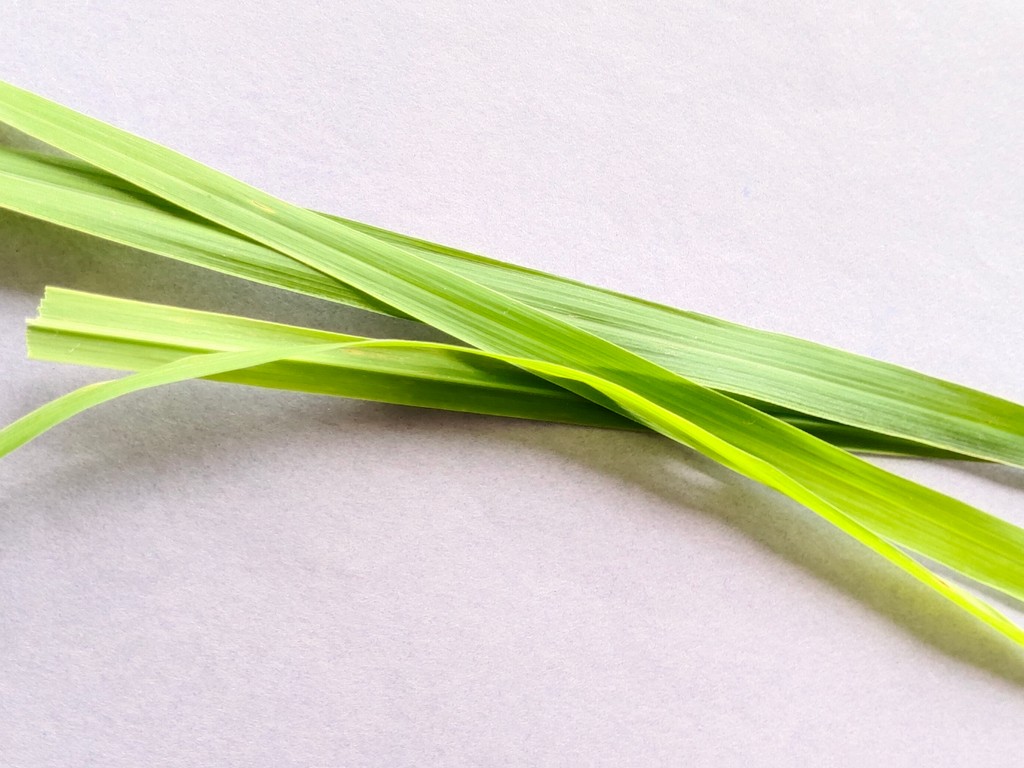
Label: Healthy